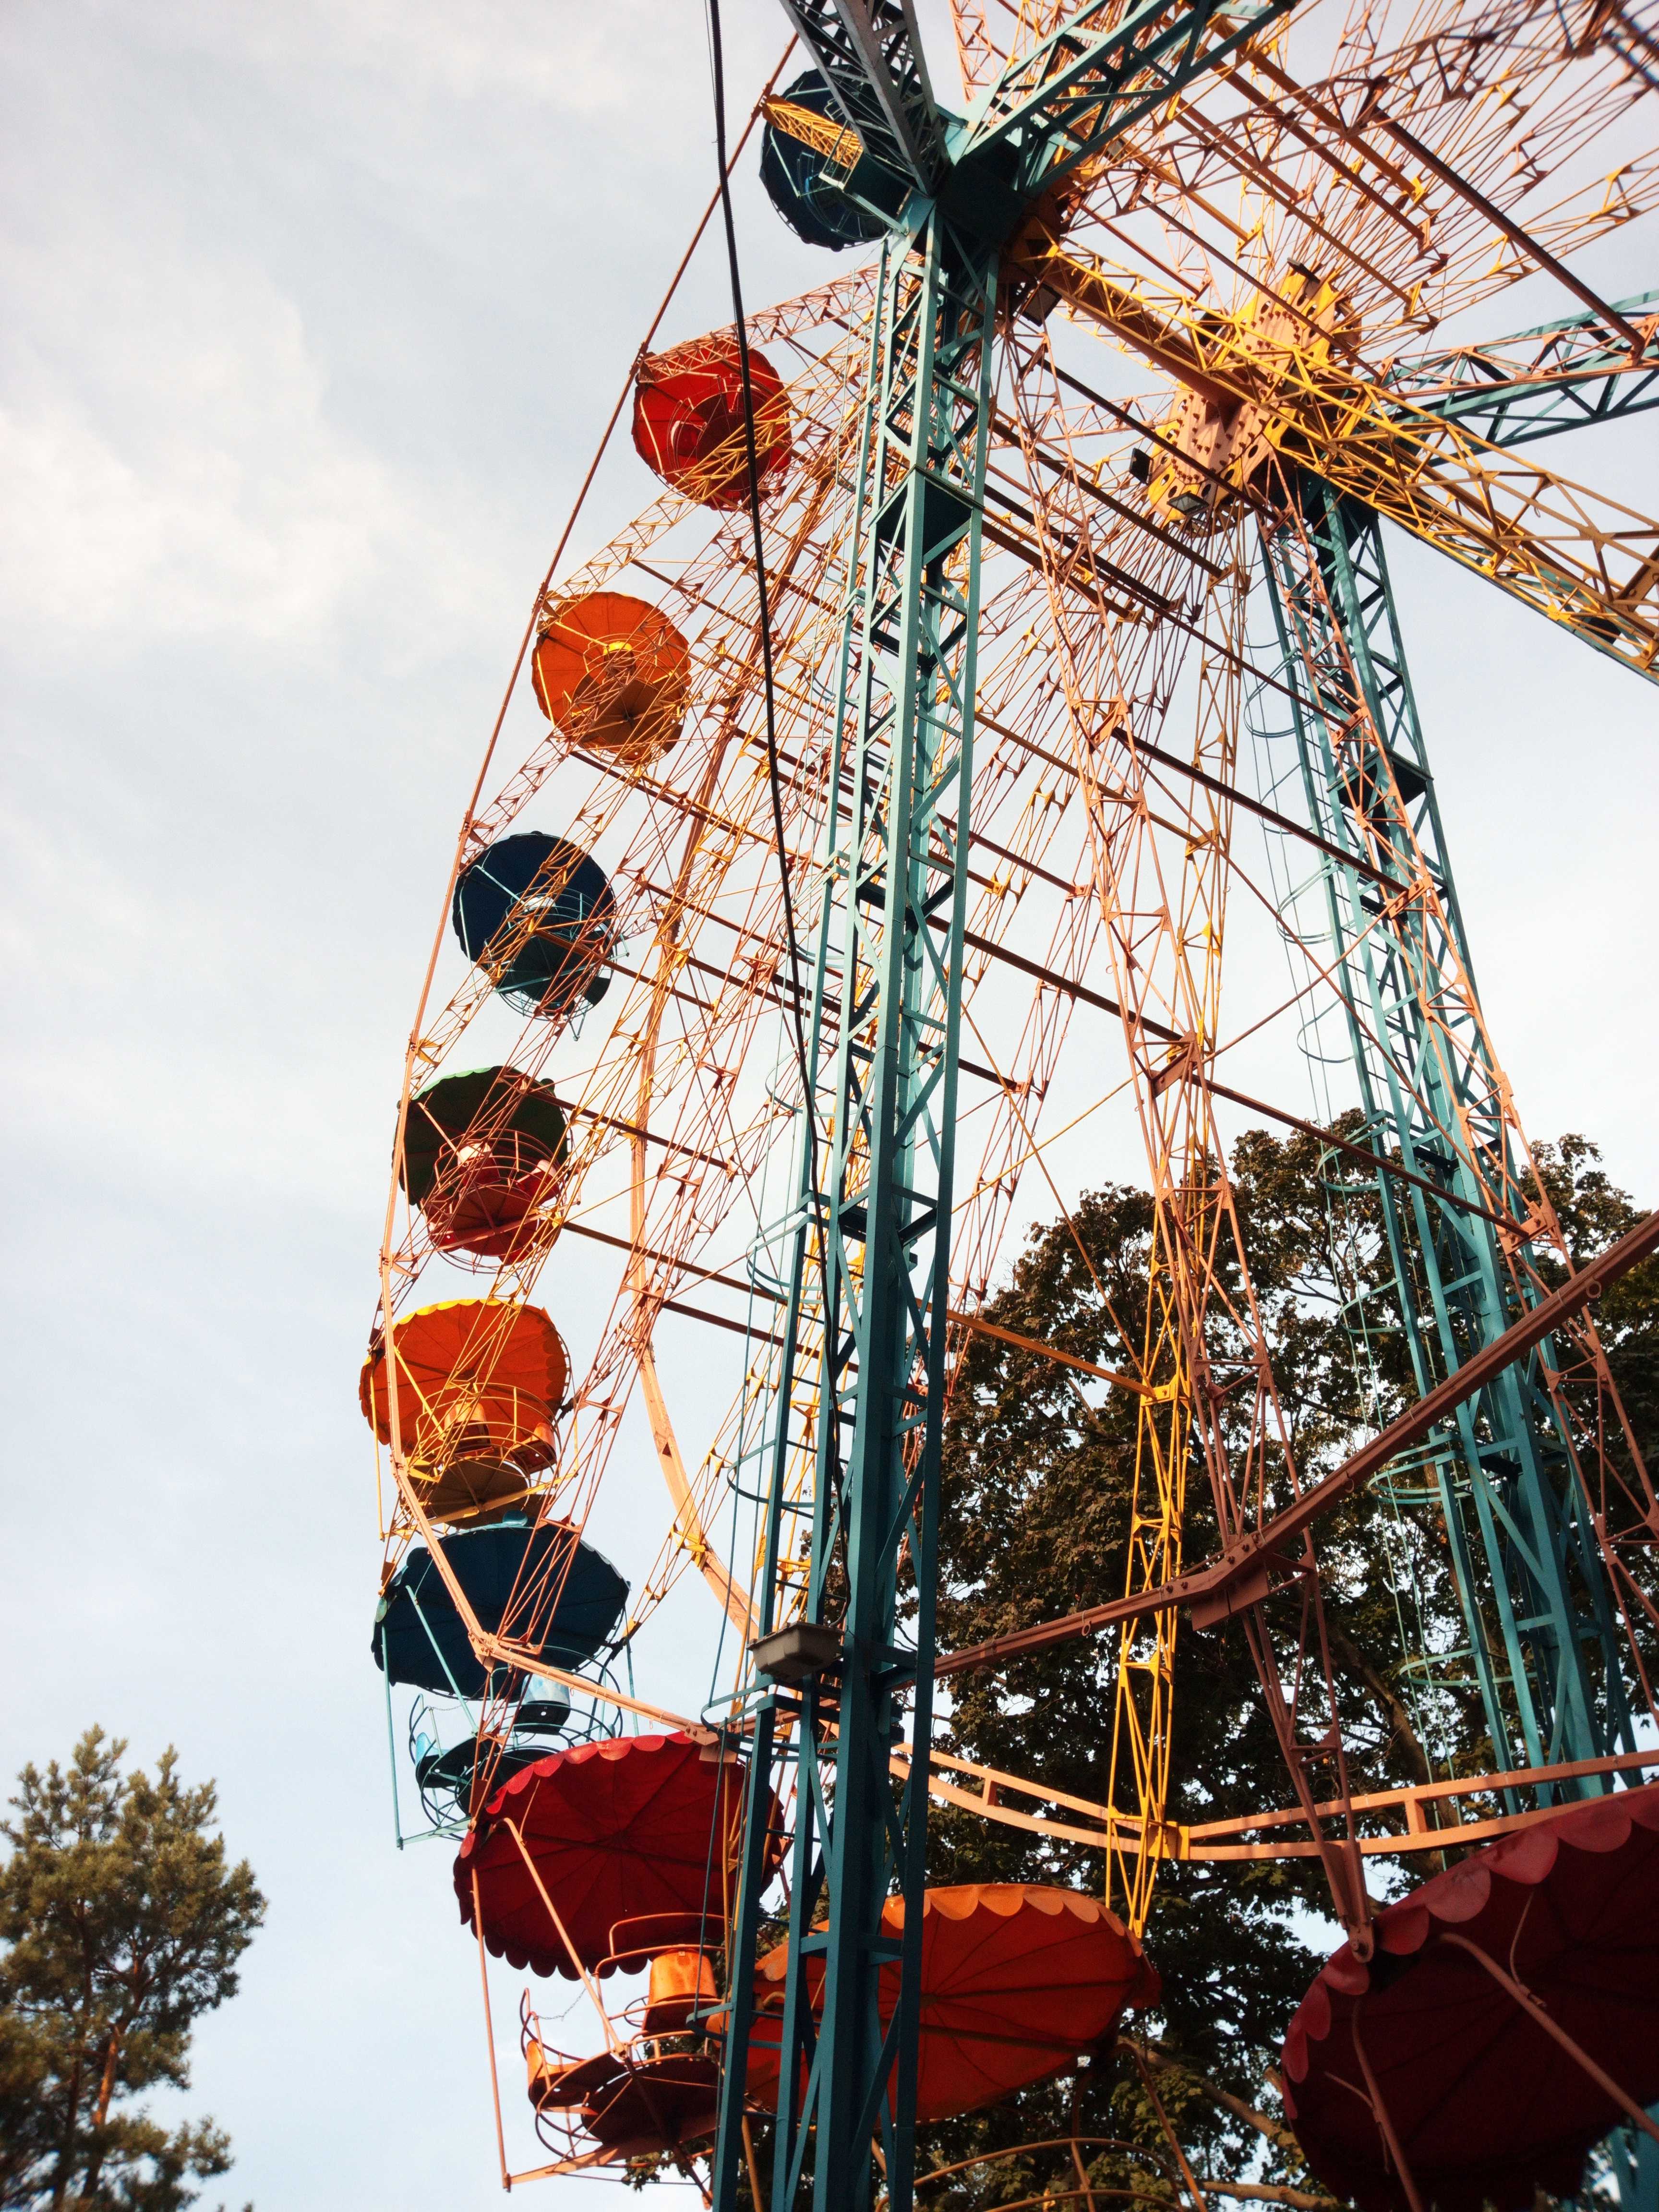
park, nature, ferris, wheel, construction, swing, attraction, ferris wheel, amusement ride, tourist attraction, amusement park, fun, recreation, sky, architecture, automotive wheel system, fair, leisure, nonbuilding structure